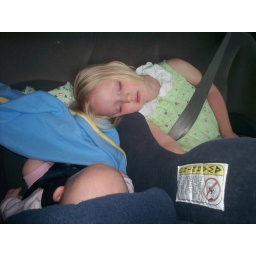
ny girls napping in the car